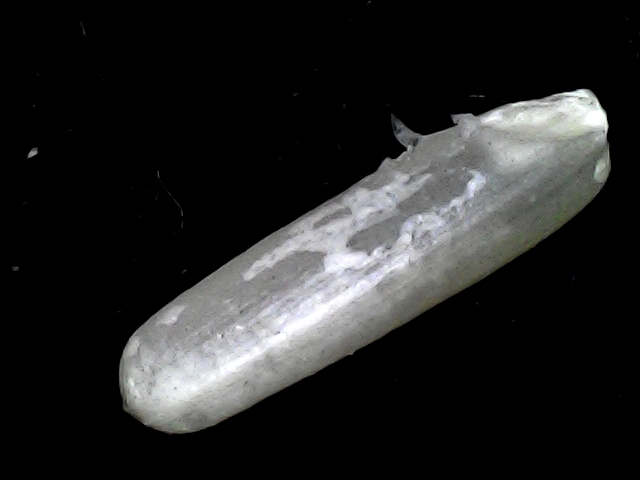
Rice variety: BD57